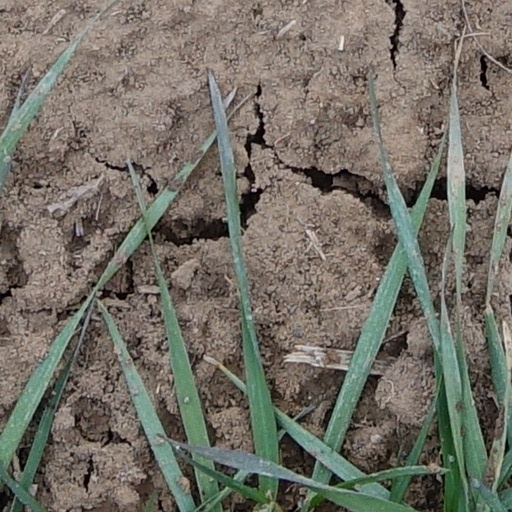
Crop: wheat